Emmanuel Todd

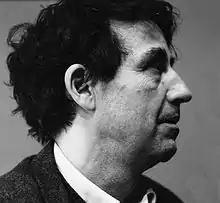
Emmanuel Todd circa 2009.

Todd opposed the Maastricht Treaty in the 1992 referendum.